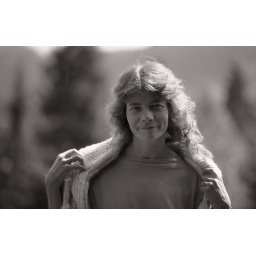
oh, mirror in the sky